Sierra de la Laguna

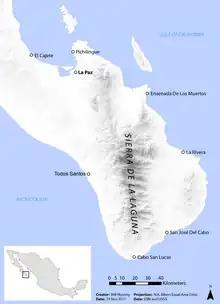
A map of the Sierra de la Laguna

It is located in La Paz Municipality and Los Cabos Municipality of southern Baja California Sur state.